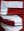
Number: 5